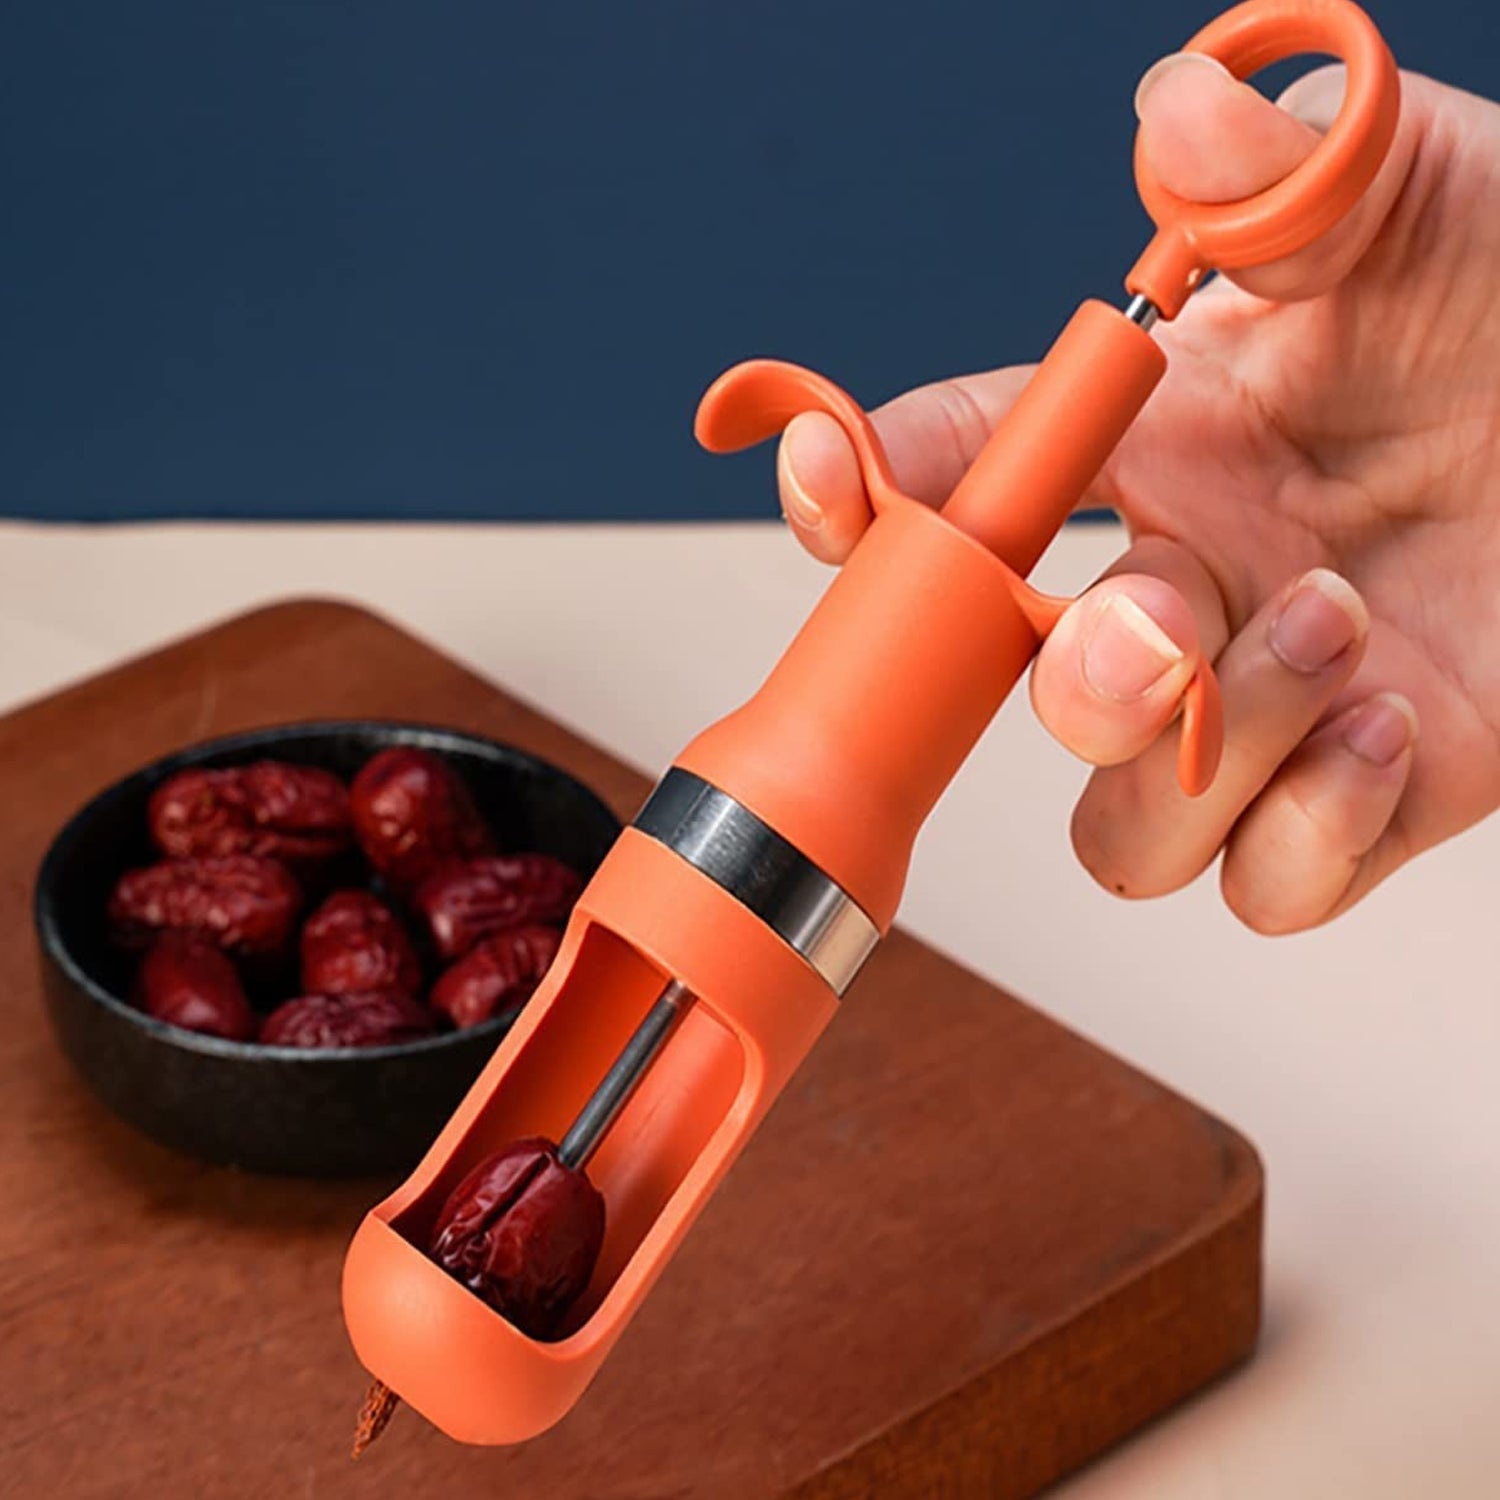
Cherry Pitter Tool, One Hand Operation Cherry Corer Pitter Remover Tool Best, Cherry Pit Kitchen Tools for Cherries Jam Quick Removal Fruit Stones (1pc).
2508 Cherry Pitter Tool, One Hand Operation Cherry Corer Pitter Remover Tool Best, Cherry Pit Kitchen Tools for Cherries Jam Quick Removal Fruit Stones (1pc). Description:- SUPERIOR MATERIAL: Our cherry pitter tool pit remover is made of premium grade PP material + 304 stainless steel, Which is odorless, safe, harmless durable & long lasting for various small fruits with stones. ONE HAND OPERATION: Cherry pitter remover tool with a comfortable non-slip handle & automatic reset design helps to remove cherry pit easily. Fitting finger humanized handle, more energy-saving. IDEAL FOR FAMILY ACTIVITIES: Package contents 1 cherry pitter remover tool and it can help you and children to make delicious cherries pies, cherry jam, cherry pizza and cherry muffins at anytime! WIDELY USING: Perfect design fruit pitter tool for cherries, olives, Chinese dates, grips, Hawthorn etc. After nuclear removal make it safer for your children to eat. Suitable for home, office, school, travelling use and more. CARE FREE & EASY STORAGE: Just throw cherry pitter tool in the clean water, and wash it, It comes out like new! And the cherry pitter is a good choice that won't take up too much space just hanging on the wall in your cabinet. Dimension:- Volu. Weight (Gm) :- 157 Product Weight (Gm) :- 50 Ship Weight (Gm) :- 157 Length (Cm) :- 23 Breadth (Cm) :- 8 Height (Cm) :- 4
Brand: Wukusy
Category: Home & Garden > Kitchen & Dining > Kitchen Tools & Utensils > Food Peelers & Corers > Food Corers